British Army during the Victorian Era

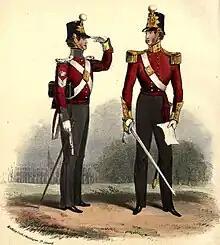
Colour Sergeant and officer of the 12th Foot (the Suffolk Regiment), 1840s Note the left handed salute. The Army did not adopt saluting with the right hand only, until 1917.

In the British Army, the distinction between light cavalry (Light Dragoons, Hussars and Lancers) for reconnaissance and heavy cavalry (Household Cavalry, Dragoon Guards and Dragoons) for shock effect on the battlefield was blurred, chiefly because both branches used the same type of mount, which was better suited for the charge than prolonged hard service. (There were however no cuirassier units equipped with armour, other than the Household Cavalry who wore highly polished armour on ceremonial duty in London only.) The 1821 Pattern swords were in use, those for the heavy cavalry regiments being straighter and longer than those for the light cavalry. These swords were intended mainly for cutting rather than thrusting, and reputedly not very efficient (although their weakness in cutting was ascribed to their being blunted by being repeatedly drawn from and replaced in metal scabbards during drill.)